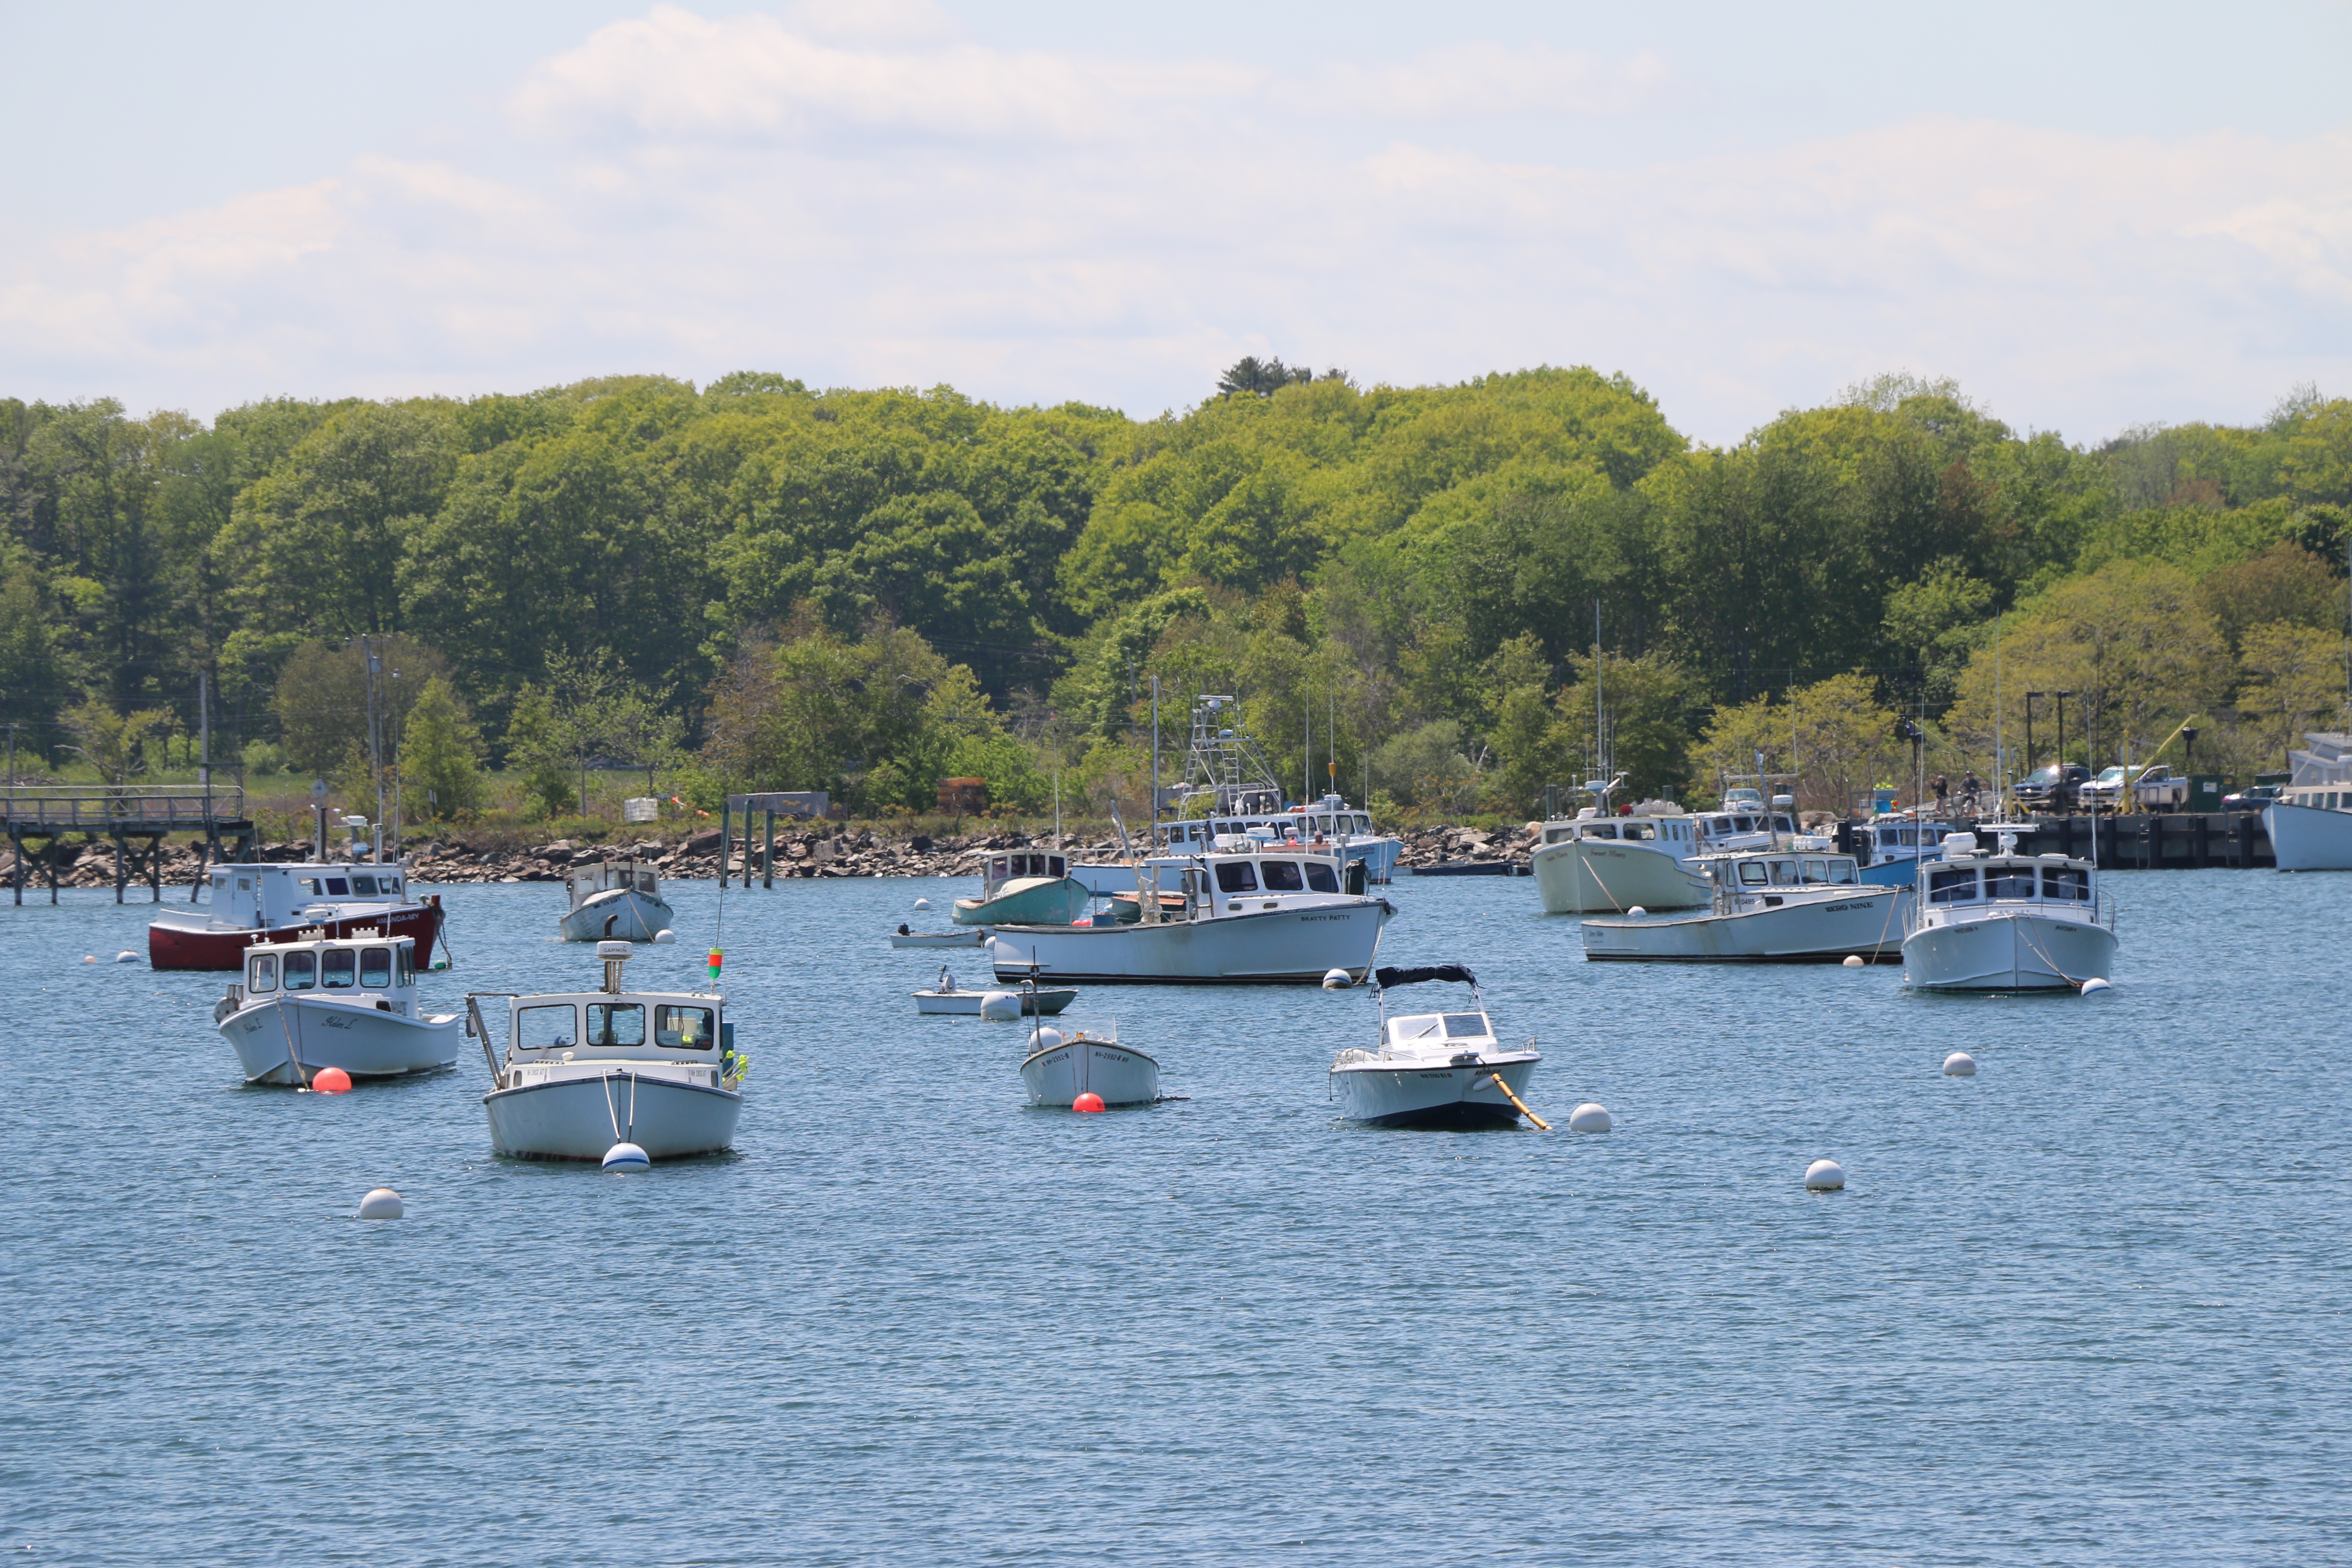
sea, coast, dock, boat, vehicle, bay, harbor, marina, boating, watercraft